Folk costume

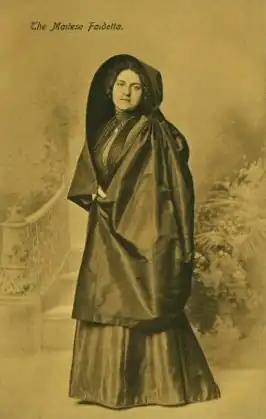
Traditional , or , once ubiquitous in Malta

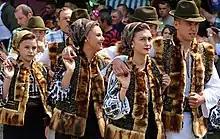
Romanian teens in traditional dress

In Norway, each county and Svalbard) has a designated folk costume, or "bunad". The most famous bunader are from Hardanger and Setesdal. Sámi people wear gákti and, for colder weather, luhkka.